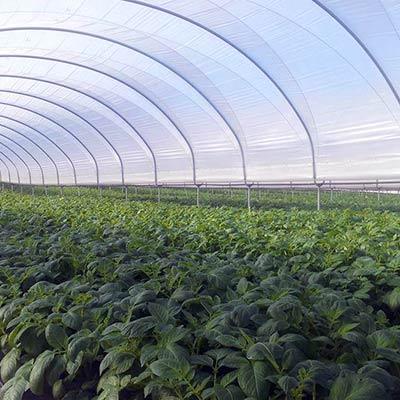
Mimea mingi iliyopandwa kwa teknolojia ya kisasa ya kilimo ili kuongeza uzalishaji na ubora wa mazao ndani ya nyumba kitalu. Mimea hiyo ni mboga kama sukuma wiki.